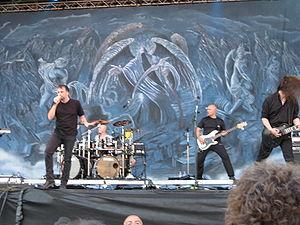
Blind Guardian est un groupe de power metal allemand, originaire de Krefeld. Il est formé dans les années 1980 sous le nom de Lucifer's Heritage. Ils s'inspirent de l'Heroic Fantasy et du monde de J.R.R. Tolkien. Le groupe est souvent crédité pour son influence sur le power metal et le speed metal.